Toivo Koljonen

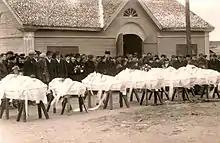
Funeral for the victims of

On 17 March 1943, he found a nearby farmhouse where five family members lived – a mother, two grandparents, and two children. Two additional family members, the father and the eldest son, had been conscripted into the army and, consequently, were not present at the time. first hid in the stable, where he killed the daughter of the family with an axe ( in Finnish, which became his nickname). He then broke into the living quarters and killed the other four family members, as well as a woman from the neighbourhood who had been visiting. escaped, but was caught at .